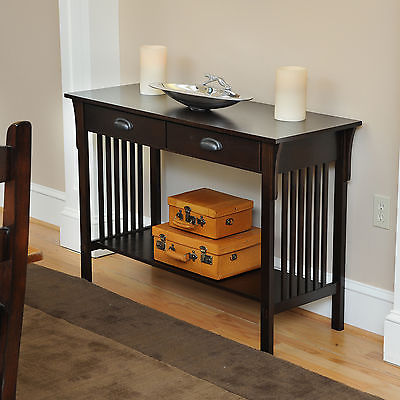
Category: table